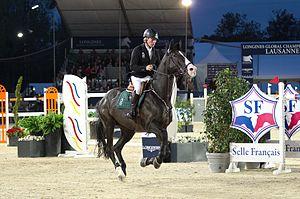
Quintero Ask est un étalon de saut d'obstacles bai foncé, inscrit au stud-book du Holsteiner, monté par le cavalier suédois Rolf-Göran Bengtsson.